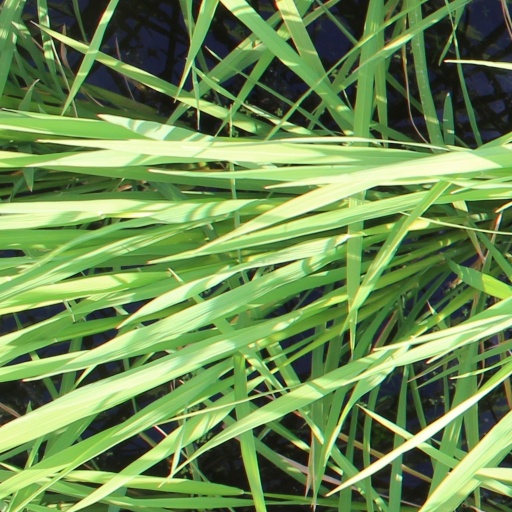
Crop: rice